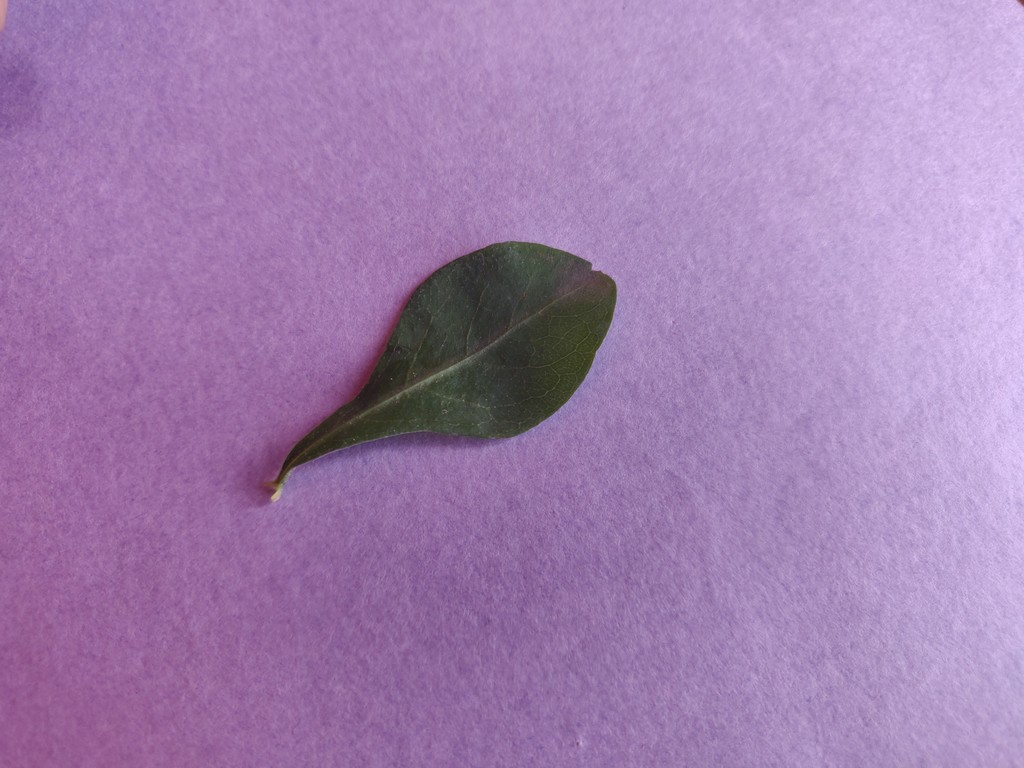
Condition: Healthy
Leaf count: single
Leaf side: front